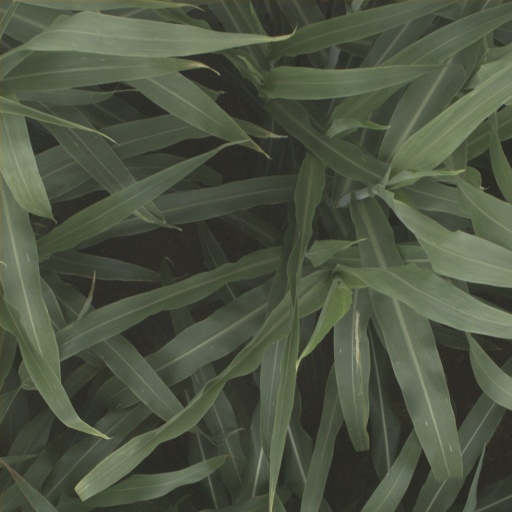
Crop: sorghum